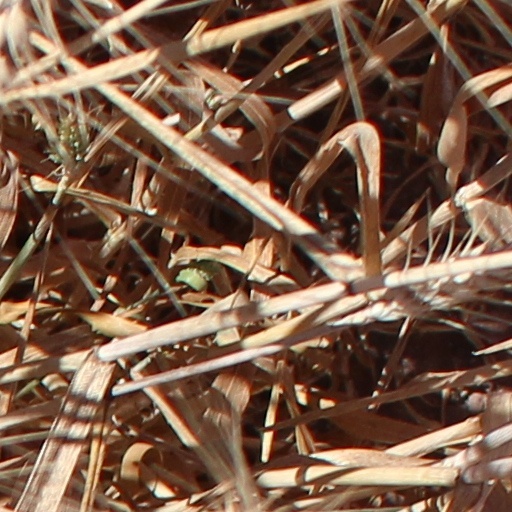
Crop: wheat